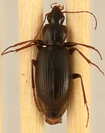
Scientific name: Calathus advena
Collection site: Niwot Ridge NEON (NIWO), plot NIWO_001